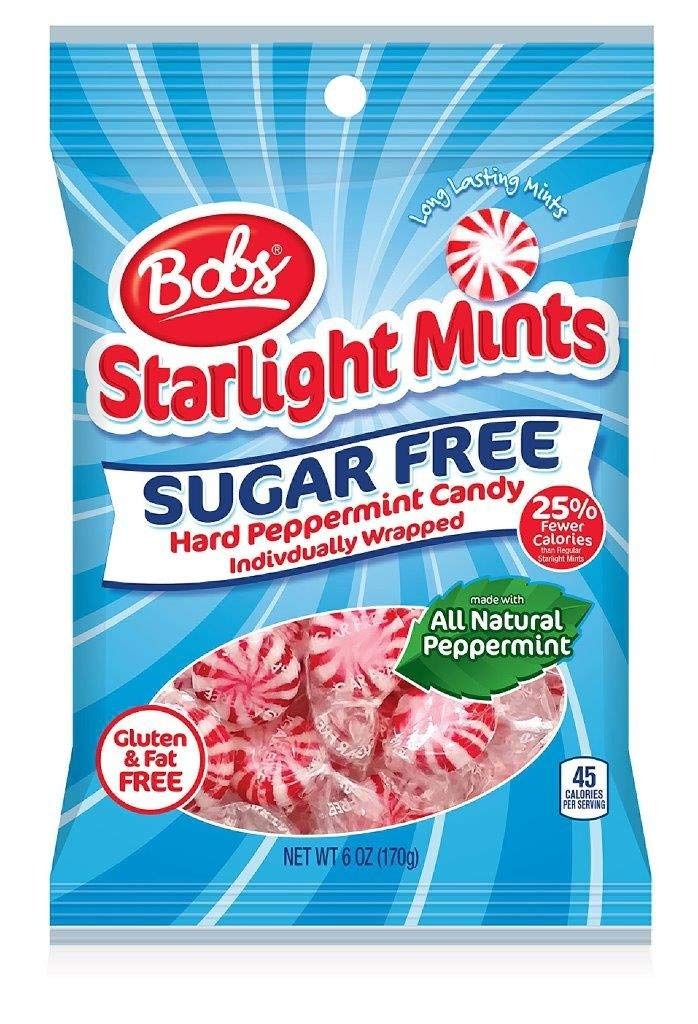
Item Name: Bobs Sugar Free Starlight Mints Hard Candy (Pack of 4) 6 oz Bags by Bobs
Bullet Point 1: Bags of Hard Candy: Contains 4 bags of sugar-free peppermint hard candy
Bullet Point 2: Brand: Made by Bobs, a popular candy brand
Bullet Point 3: Flavor: Peppermint flavor provides a refreshing taste
Bullet Point 4: Package: Each bag contains 6 ounces of candy
Bullet Point 5: Occasion: Perfect for birthdays, holidays, or any special occasion
Value: 24.0
Unit: Ounce

Price: 10.61